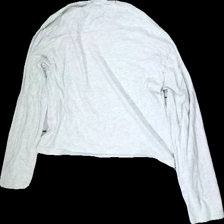
View: back
Type: Top
Category: Ladies
Brand: Lindex
Colors: Grey
Material: 100% Cott
Cut: Cropped
Size: M
Season: All
Price range: 50-100
Recommended usage: Reuse